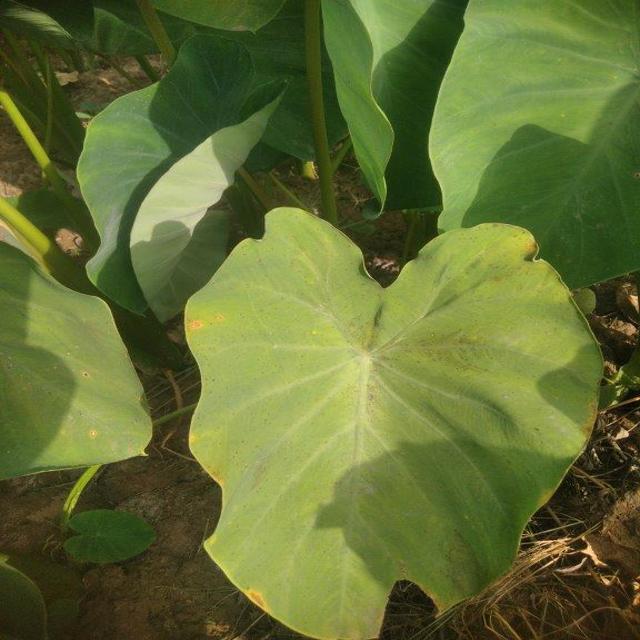
Label: Early_Blight